Tom Willett

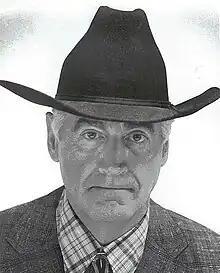
Willett as a cowboy in the 1980s

Thomas Willett (born 1938) is an American television and film actor, record producer, singer-songwriter, and YouTuber. Willett is best known for playing non-speaking roles, such as the character Tom on the sitcom television series "Dear John" which ran on NBC from 1988 to 1992.